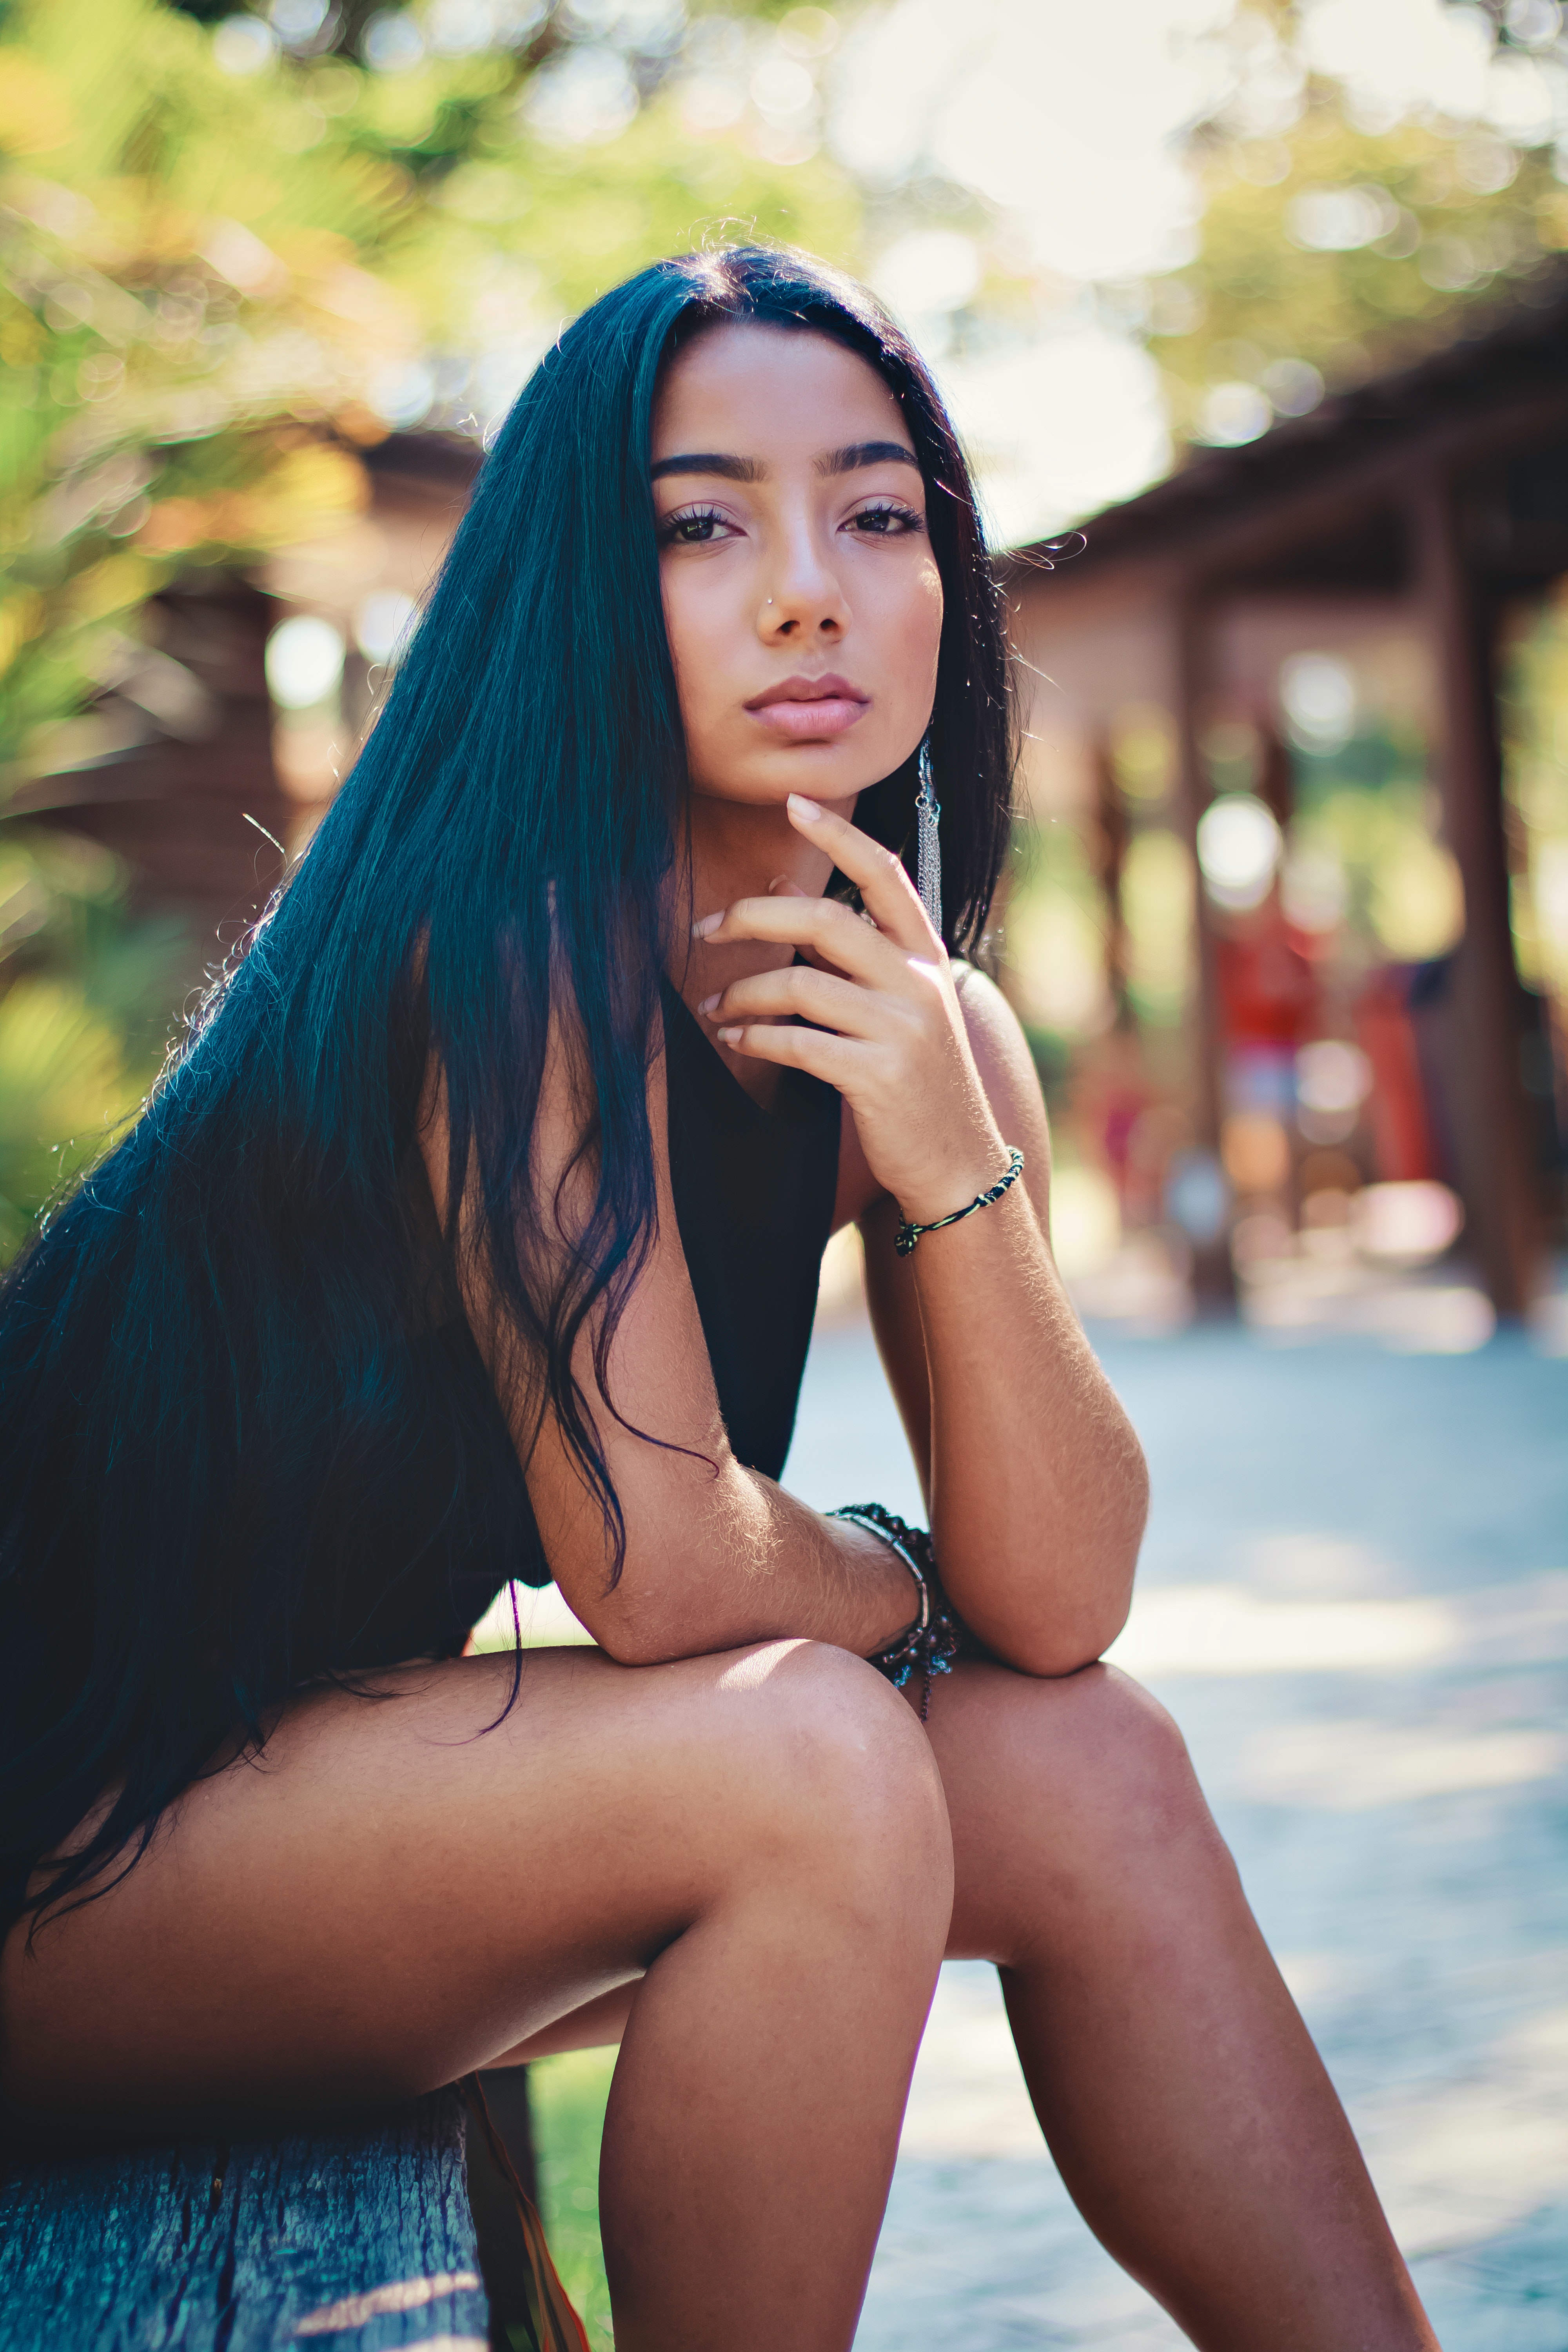
face, hair, beauty, photograph, lip, leg, human leg, skin, black hair, model, thigh, long hair, head, fashion, yellow, hairstyle, photo shoot, snapshot, eye, photography, sitting, summer, smile, sunlight, dress, brown hair, fashion model, style